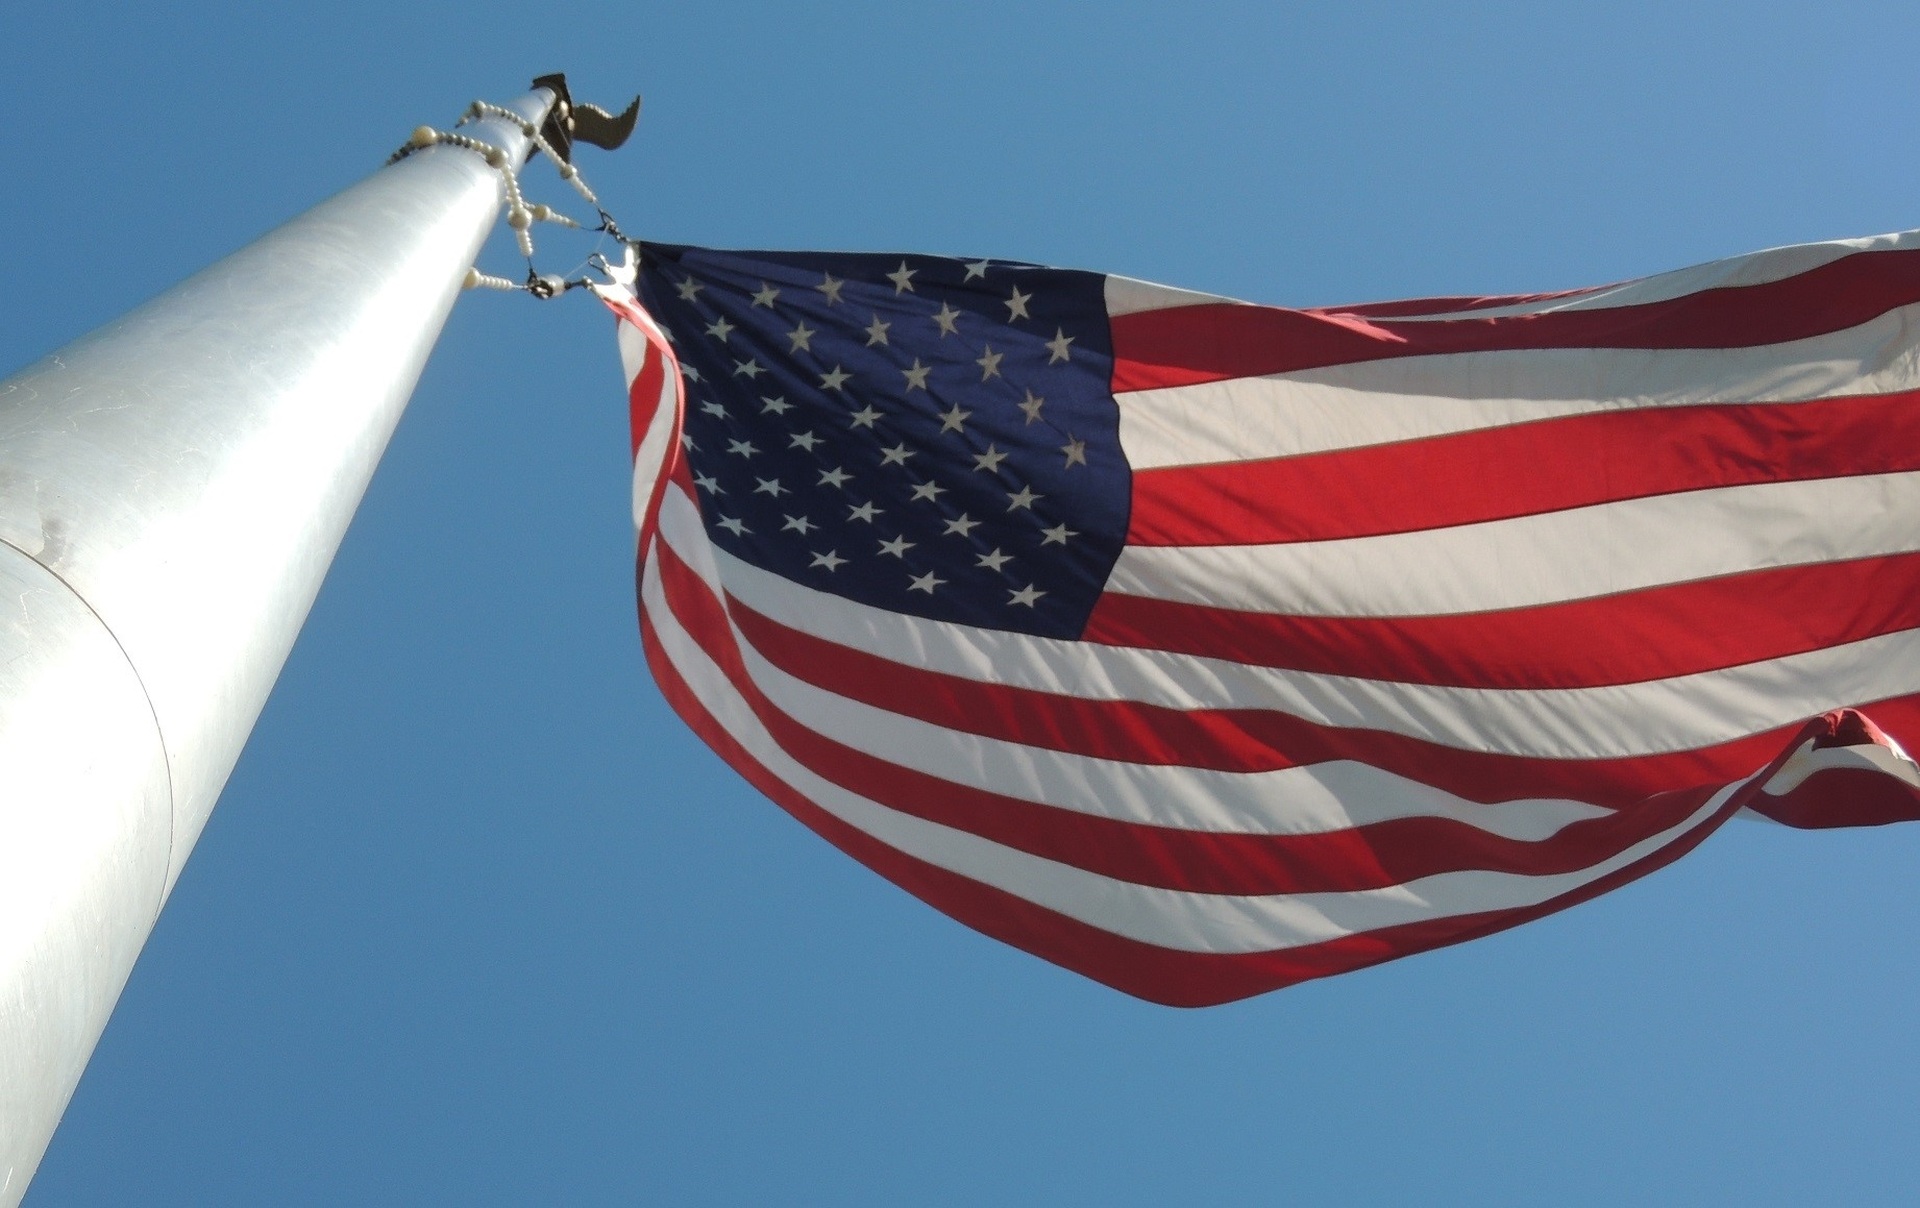
white, red, flag, usa, american flag, blue, flag pole, american, stars, stripes, united, us, states, waving, flag of the united states